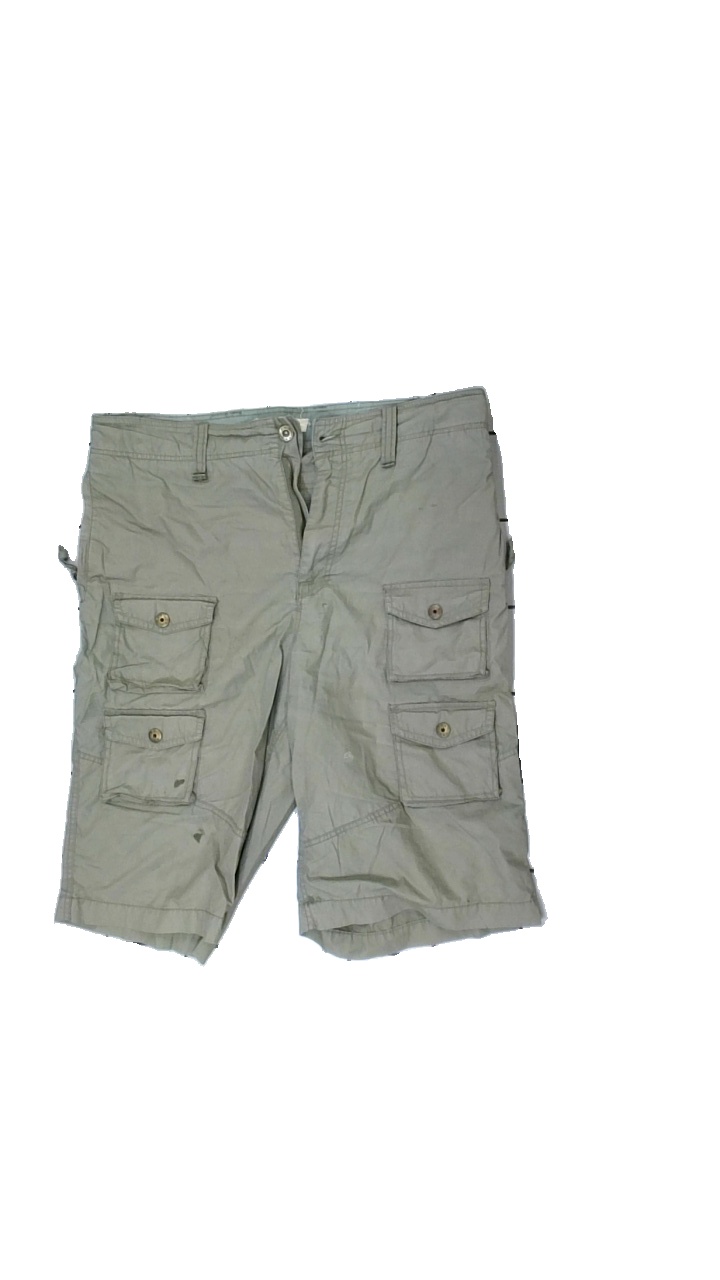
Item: Shorts (Men)
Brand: Missing
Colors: Green
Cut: Regular
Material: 81% Cotton 19% Polyester
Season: All
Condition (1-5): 1
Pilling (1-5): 5
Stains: Major
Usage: Export
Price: <50